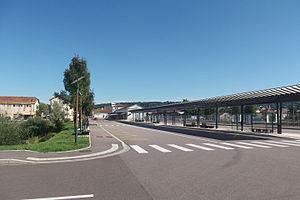
Le pôle multimodal de la gare de Vesoul (Haute-Saône)
La gare de Vesoul est une gare ferroviaire française de la ligne de Paris-Est à Mulhouse-Ville, située à proximité du centre-ville de Vesoul, dans le département de la Haute-Saône, en région Bourgogne-Franche-Comté.
Vesoul est une commune de l'est de la France, préfecture du département de la Haute-Saône en région Bourgogne-Franche-Comté et chef-lieu de cantons et d'arrondissement. La ville est aussi le siège de la communauté d'agglomération de Vesoul et du pays de Vesoul et du Val de Saône. Elle fait partie de la région culturelle et historique de Franche-Comté. Située au nord de la Métropole Rhin-Rhône, Vesoul compte, en 2015, 15 058 habitants intra-muros et l'aire urbaine de Vesoul totalise 59 262 habitants. Ses habitants sont appelés Vésuliens.
Les transports en commun de Vesoul sont représentés par Vbus, réseau de transport en commun d'autobus, de midibus et de minibus desservant l'agglomération de Vesoul, dans le département de la Haute-Saône. Il est doté de 14 véhicules et d'environ 130 arrêts de bus. Le réseau se compose de lignes régulières et de services de transport à la demande.